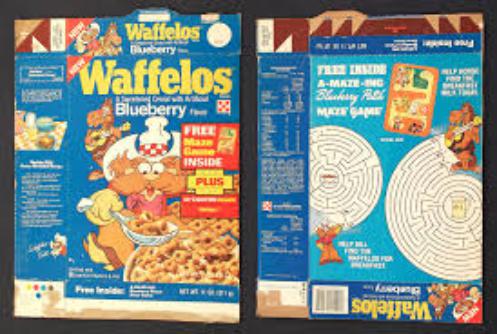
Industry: Food